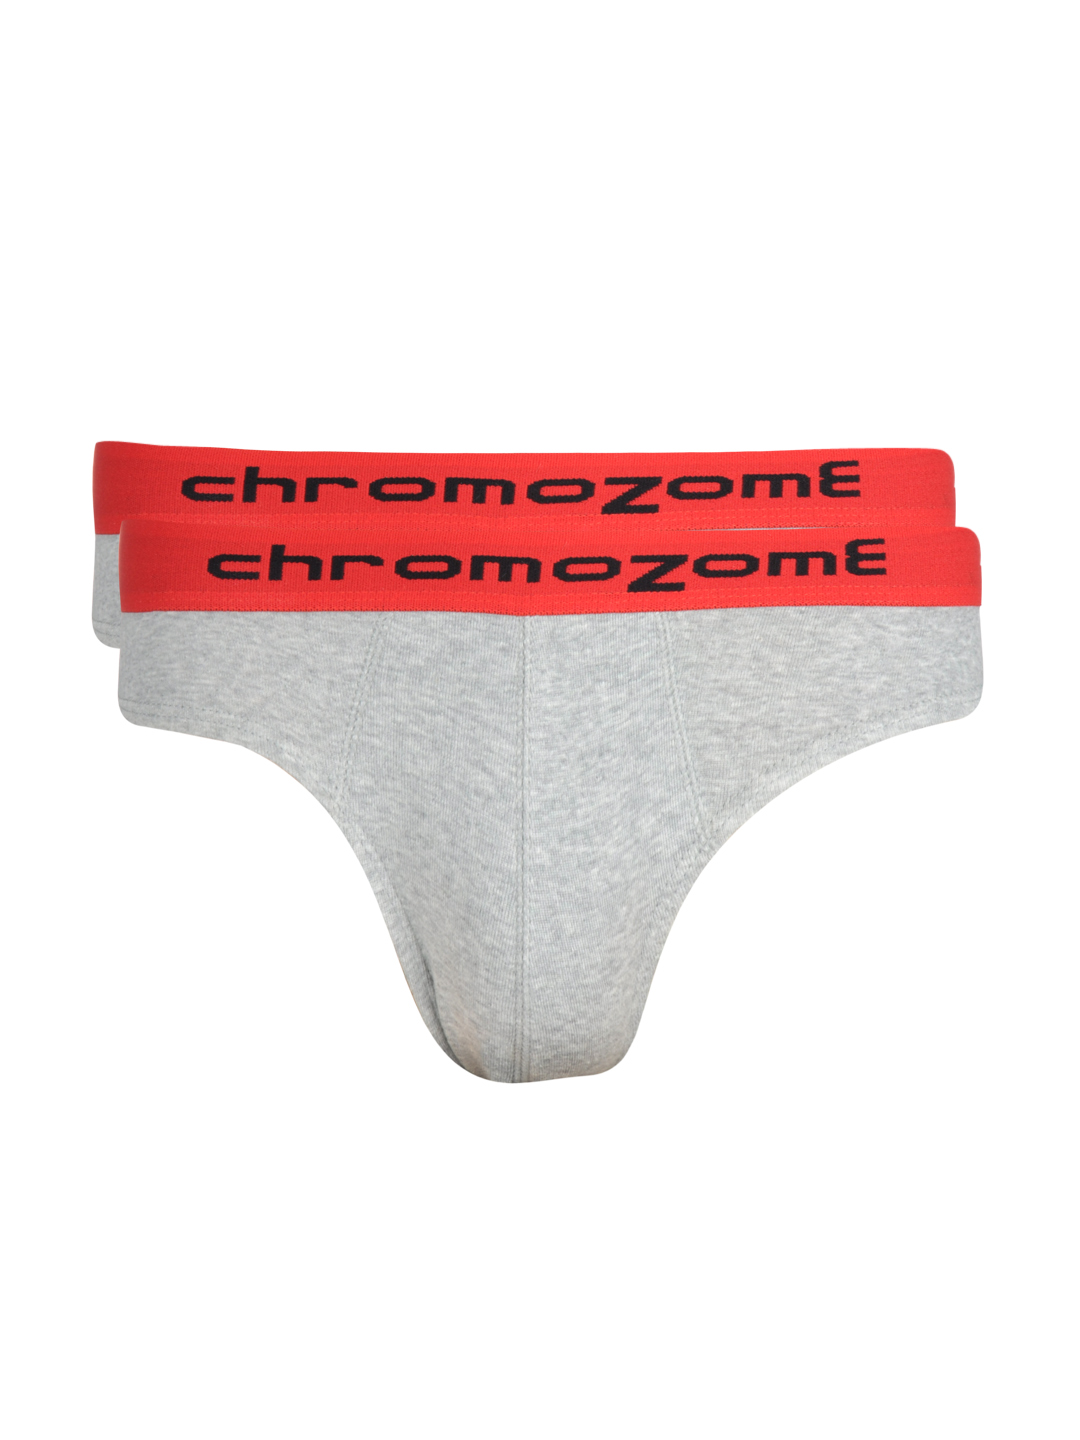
Chromozome Men Pack of Two  Briefs
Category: Apparel / Innerwear / Briefs
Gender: Men
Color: Grey Melange
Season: Summer 2016
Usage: Casual